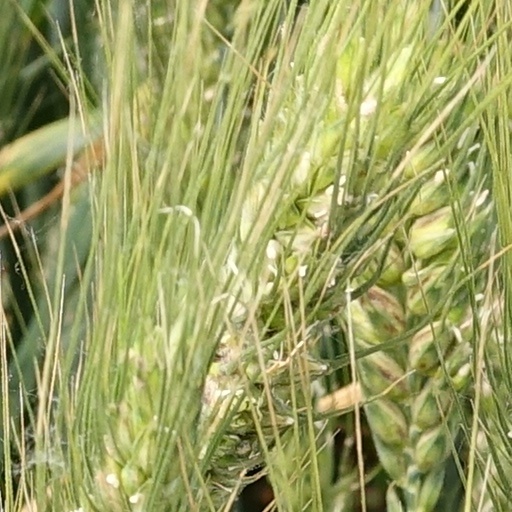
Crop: wheat